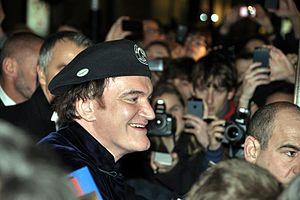
Quentin Tarantino à l'avant-première parisienne de ""Django unchained""